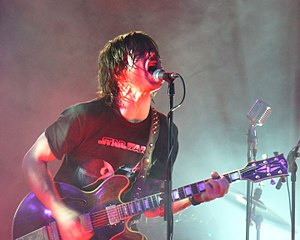
Ryan Adams
Ryan Adams live
Ryan Adams er en amerikansk sanger.